34th (South Midland) Anti-Aircraft Brigade

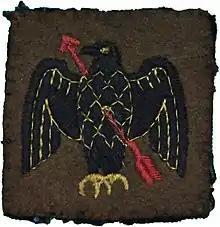
Formation sign of 11 AA Division

In November 1940 the brigade came under the command of the newly formed 11 AA Division based at Birmingham. It was commanded by Maj-Gen Archibald, formerly commander of 34 AA Bde. In the autumn the brigade was joined by 60th (City of London) HAA Rgt, re-equipped after its return from Dunkirk.